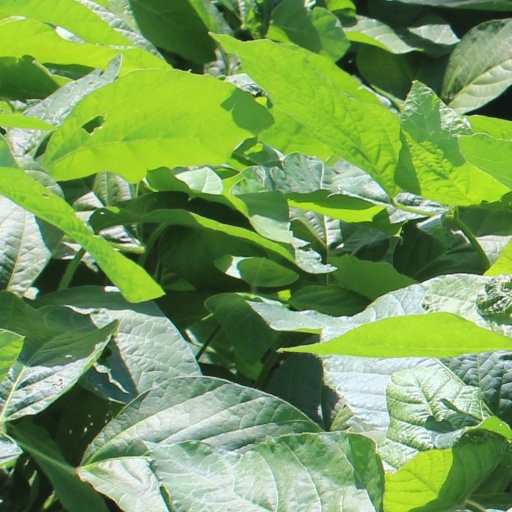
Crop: soybean